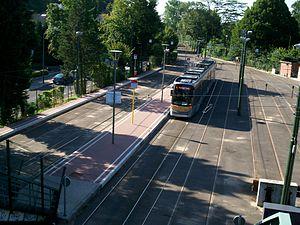
Vue aérienne du prochain T3000 de la ligne 4 au départ d'""Esplanade"""
La ligne 3 du tramway de Bruxelles est une ligne de tramway qui relie Esplanade à Churchill en empruntant l’axe prémétro Nord-Sud. Elle a été rouverte au public le 30 juin 2008 après un an de disparition. En effet, elle avait été momentanément supprimée le 7 juillet 2007, sa remise en service ayant été effectuée dans le cadre de la mise en œuvre du nouveau réseau de la STIB. Elle est, depuis le 31 août 2009, prolongée de Gare du Nord à Esplanade par permutation des terminus nord des lignes 3 et 4. Cette ligne devrait prochainement bénéficier de la priorité aux carrefours à feux grâce à un système de télécommande. La STIB a introduit une demande de permis pour le prolongement de la ligne de tram 3 jusqu'à la station de métro Roi Baudouin.
Les T3000 sont des trams à plancher bas intégral du réseau de tramway de Bruxelles géré par la STIB.